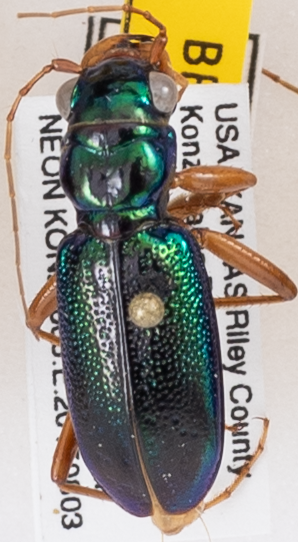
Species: Carabidae sp.
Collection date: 2015-08-03
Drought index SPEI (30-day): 1.13
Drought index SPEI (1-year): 0.54
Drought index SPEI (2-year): -0.24